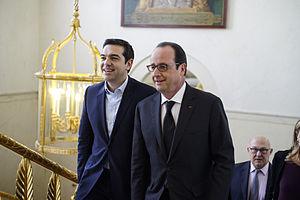
La Grèce, aussi appelée Hellas ou francisé en Hellade, en forme longue la République hellénique, est un pays d’Europe du Sud. D'une superficie de 131 957 km² pour un peu moins de onze millions d'habitants, le pays partage des frontières terrestres avec l’Albanie, la Macédoine du Nord, la Bulgarie et la Turquie et des frontières maritimes avec l'Albanie, l'Italie, la Libye, l'Égypte et la Turquie. La mer Ionienne à l'ouest et la mer Égée à l'est, parties de la mer Méditerranée, encadrent le pays dont le cinquième du territoire est constitué de plus de 9 000 îles et îlots dont près de 200 sont habités. De plus, 80 % de son territoire est constitué de montagnes dont la plus haute est le mont Olympe, dont le sommet culmine à 2 917 mètres.